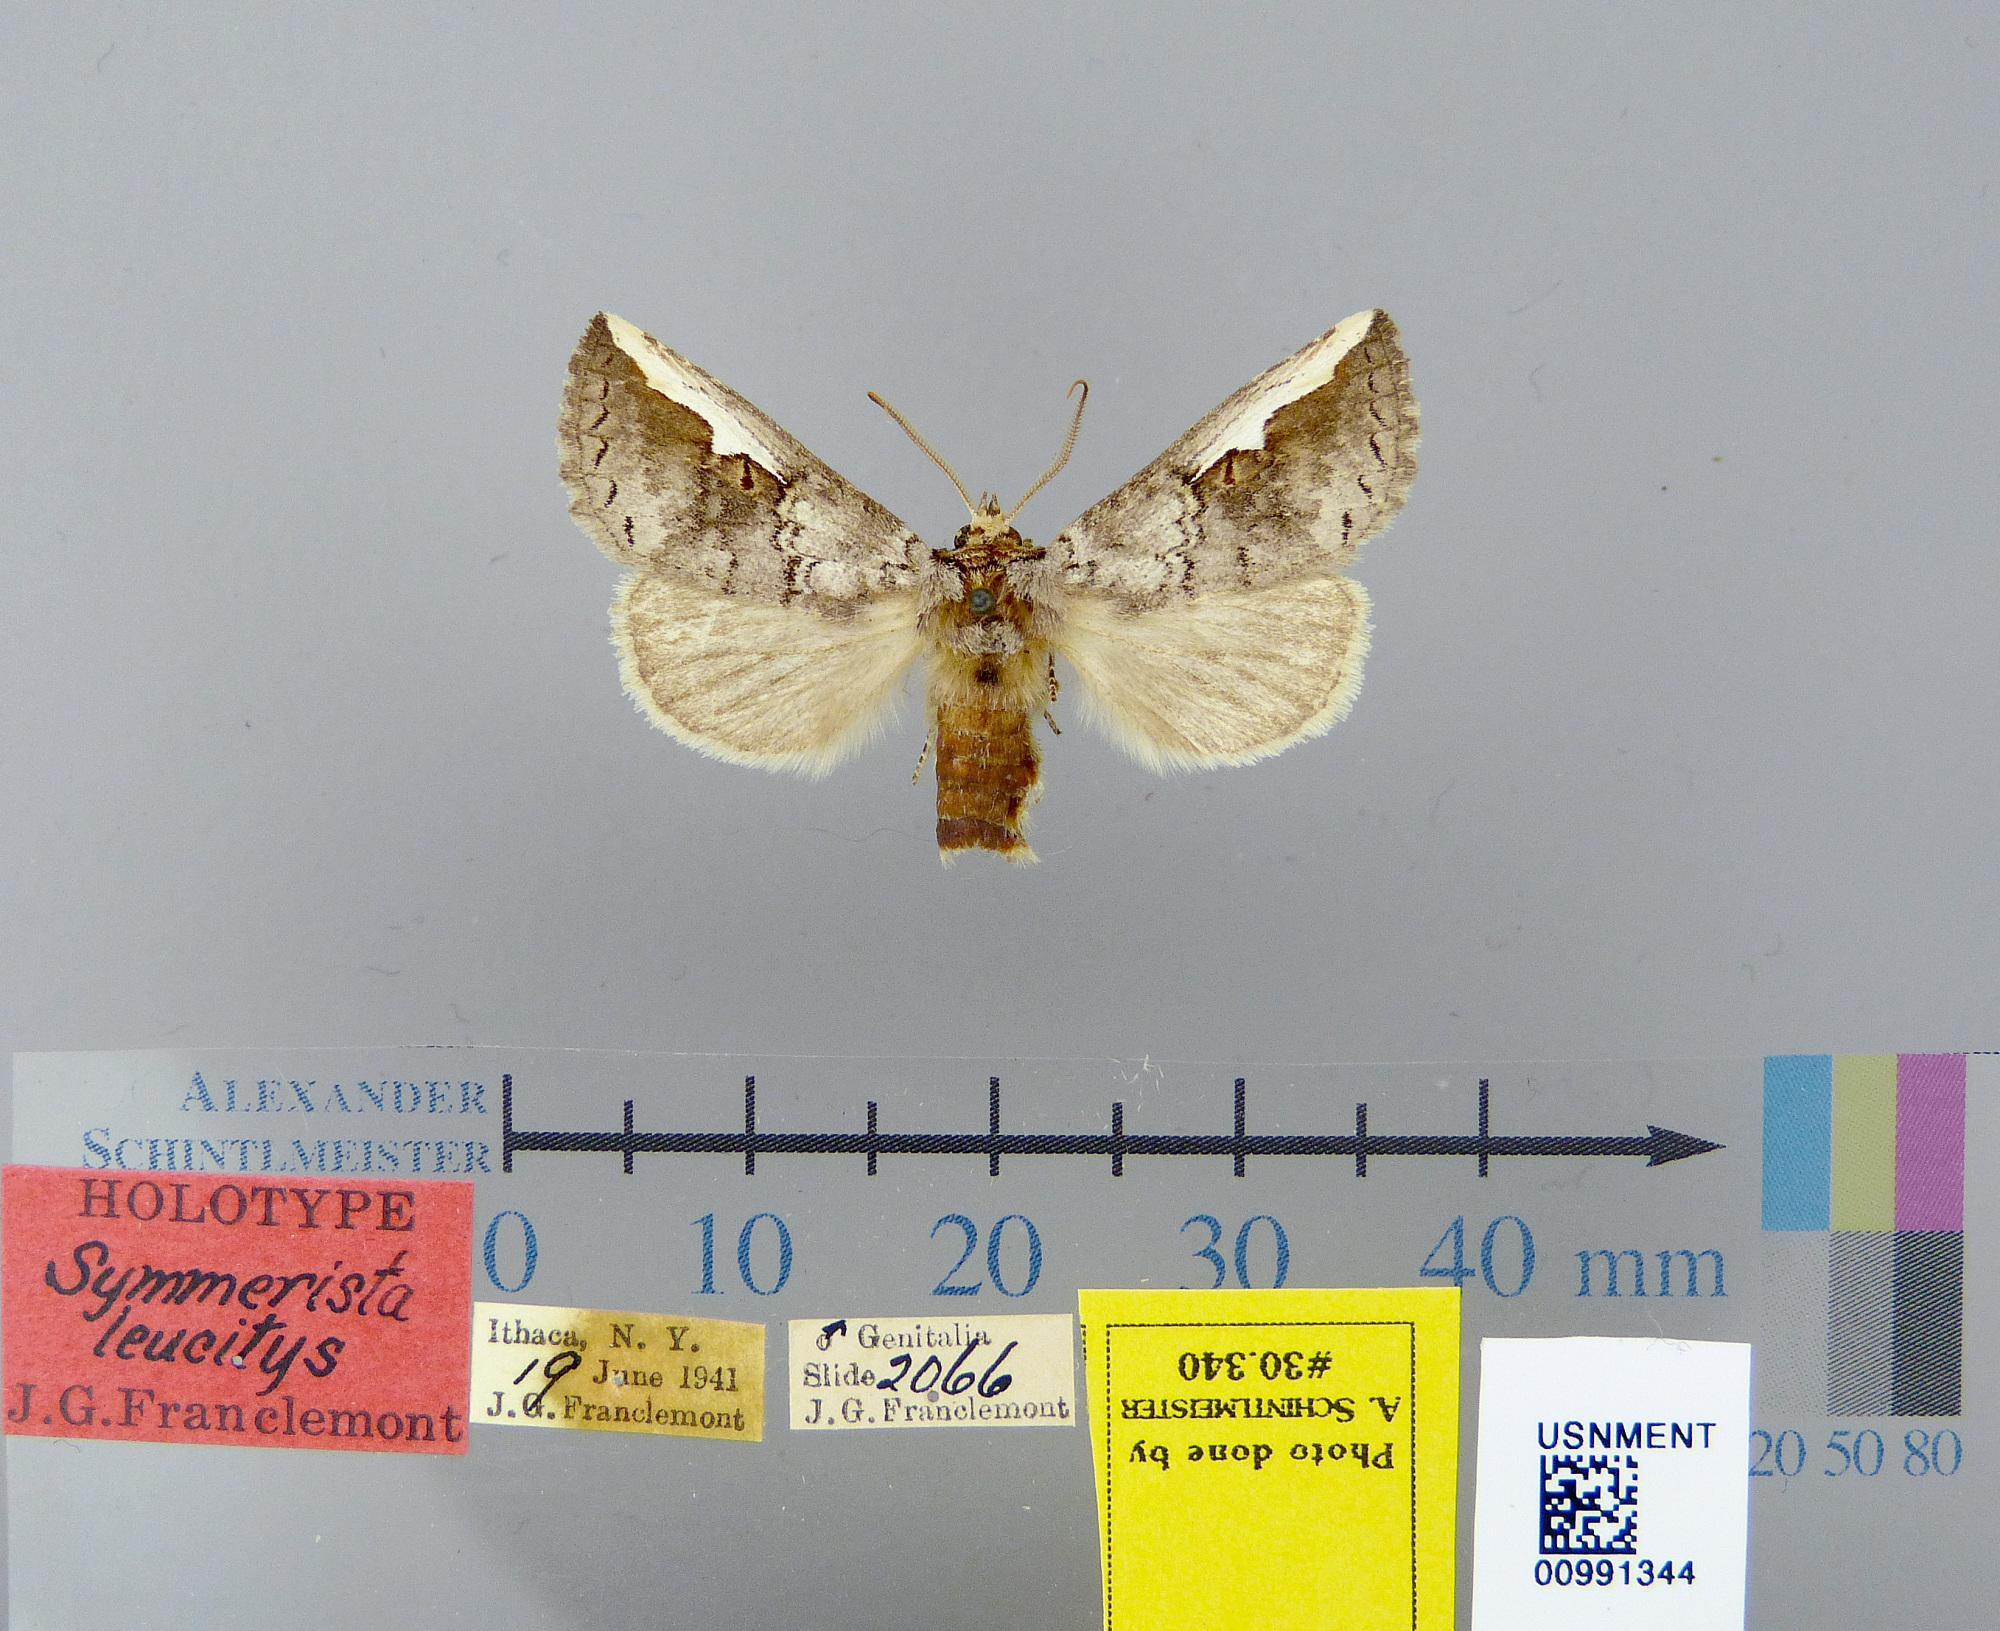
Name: Symmerista leucitys
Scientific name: Symmerista leucitys Franclemont, 1946
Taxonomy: Animalia, Arthropoda, Insecta, Lepidoptera, Notodontidae
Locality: Ithaca, Tompkins, New York, United States